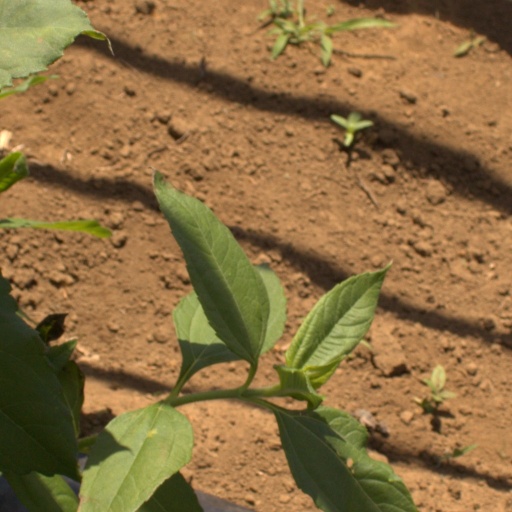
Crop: Jerusalem artichoke